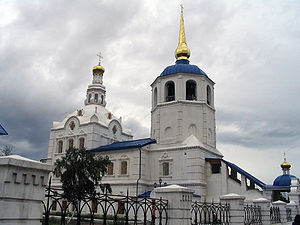
Ulan-Ude
Katedralen i Ulan-Ude
Ulan-Ude er en by i Republikken Burjatia, Sibiriske føderale distrikt i Den Russiske Føderation, hovedstad i republikken. Byen har 431.922 indbyggere. Ulan-Ude ligger ca. 100 kilometer sydøst for Bajkalsøen.